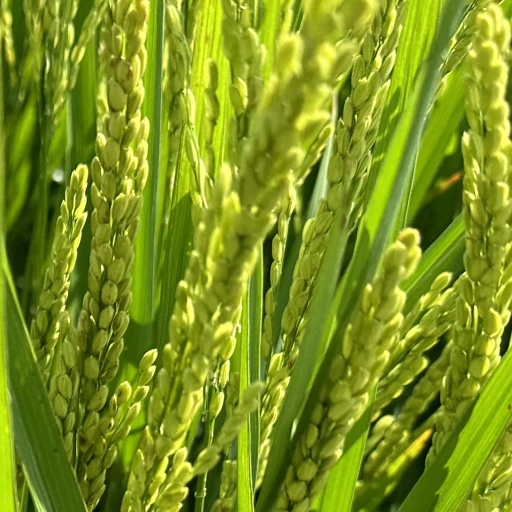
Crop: rice